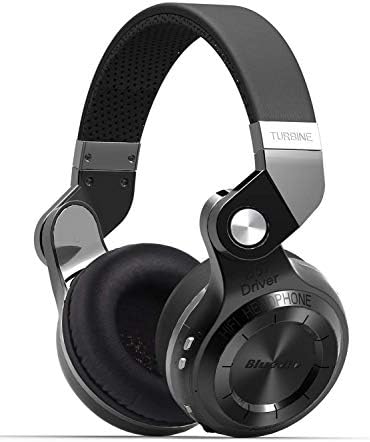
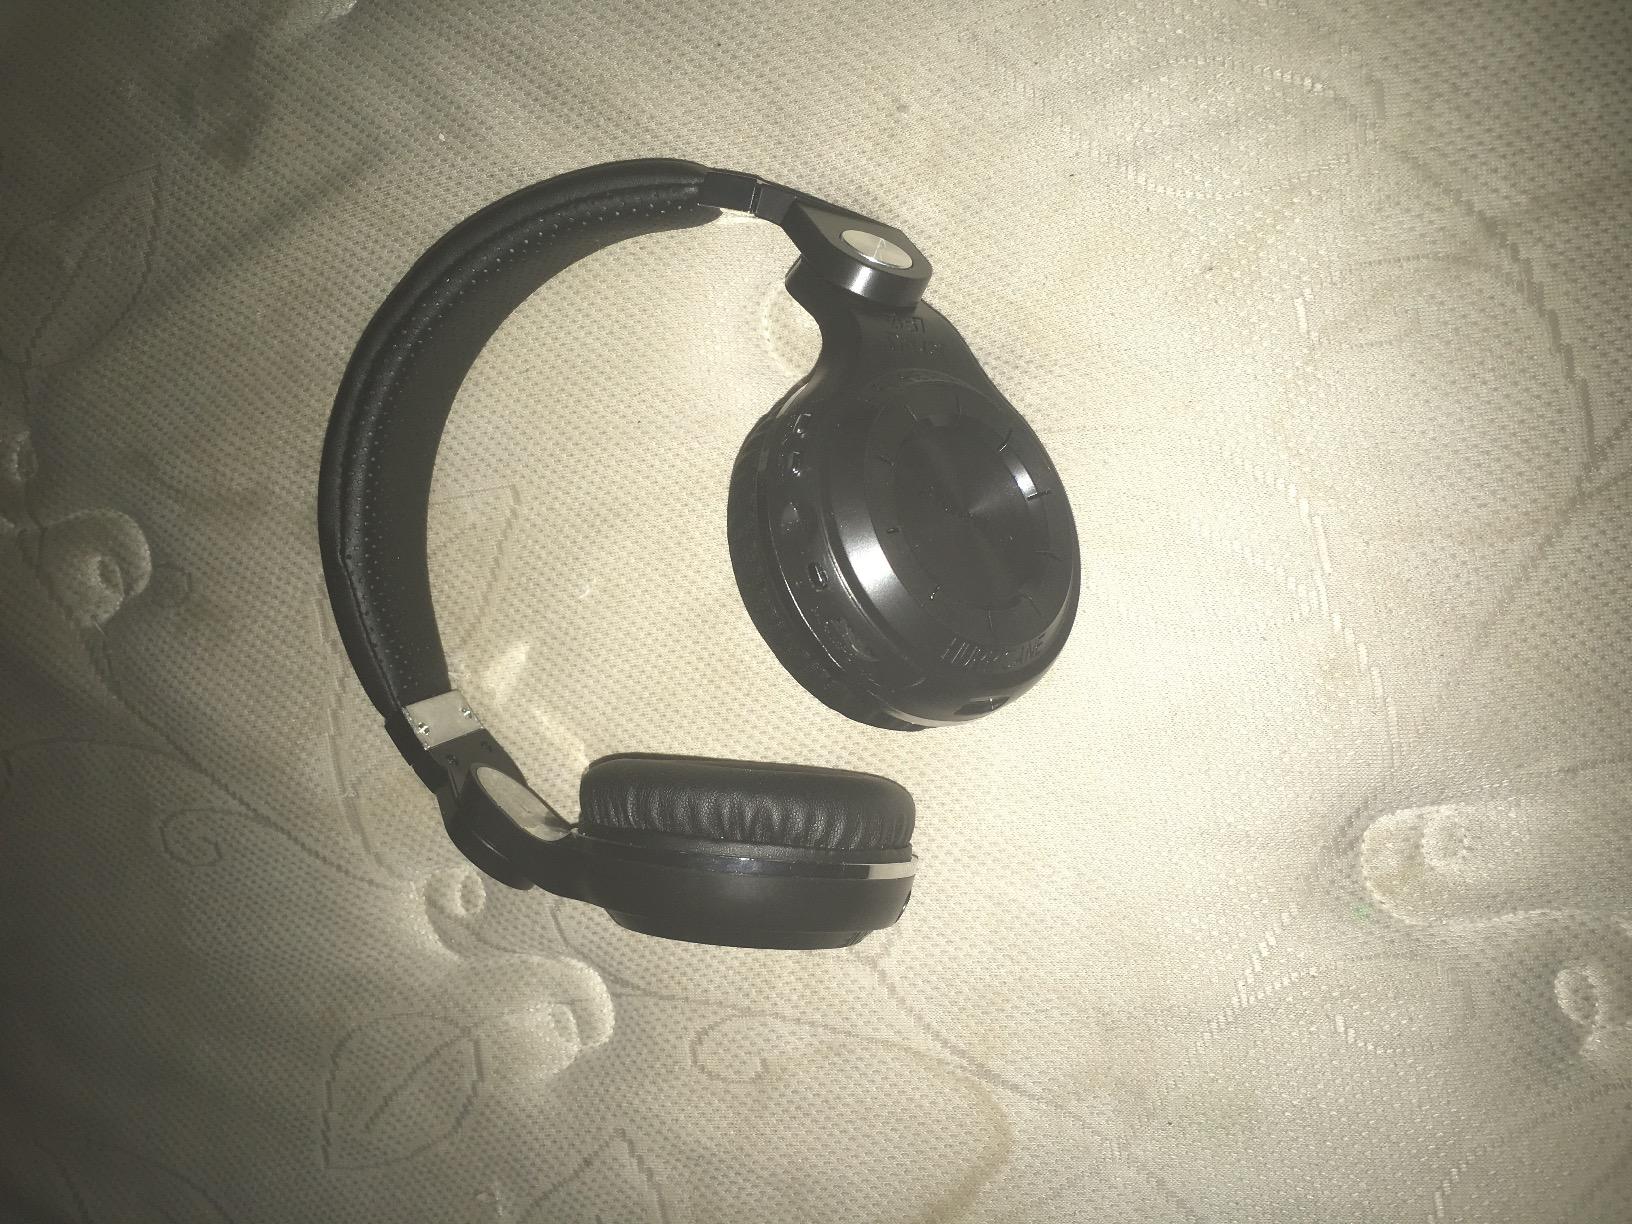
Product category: headphones
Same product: yes